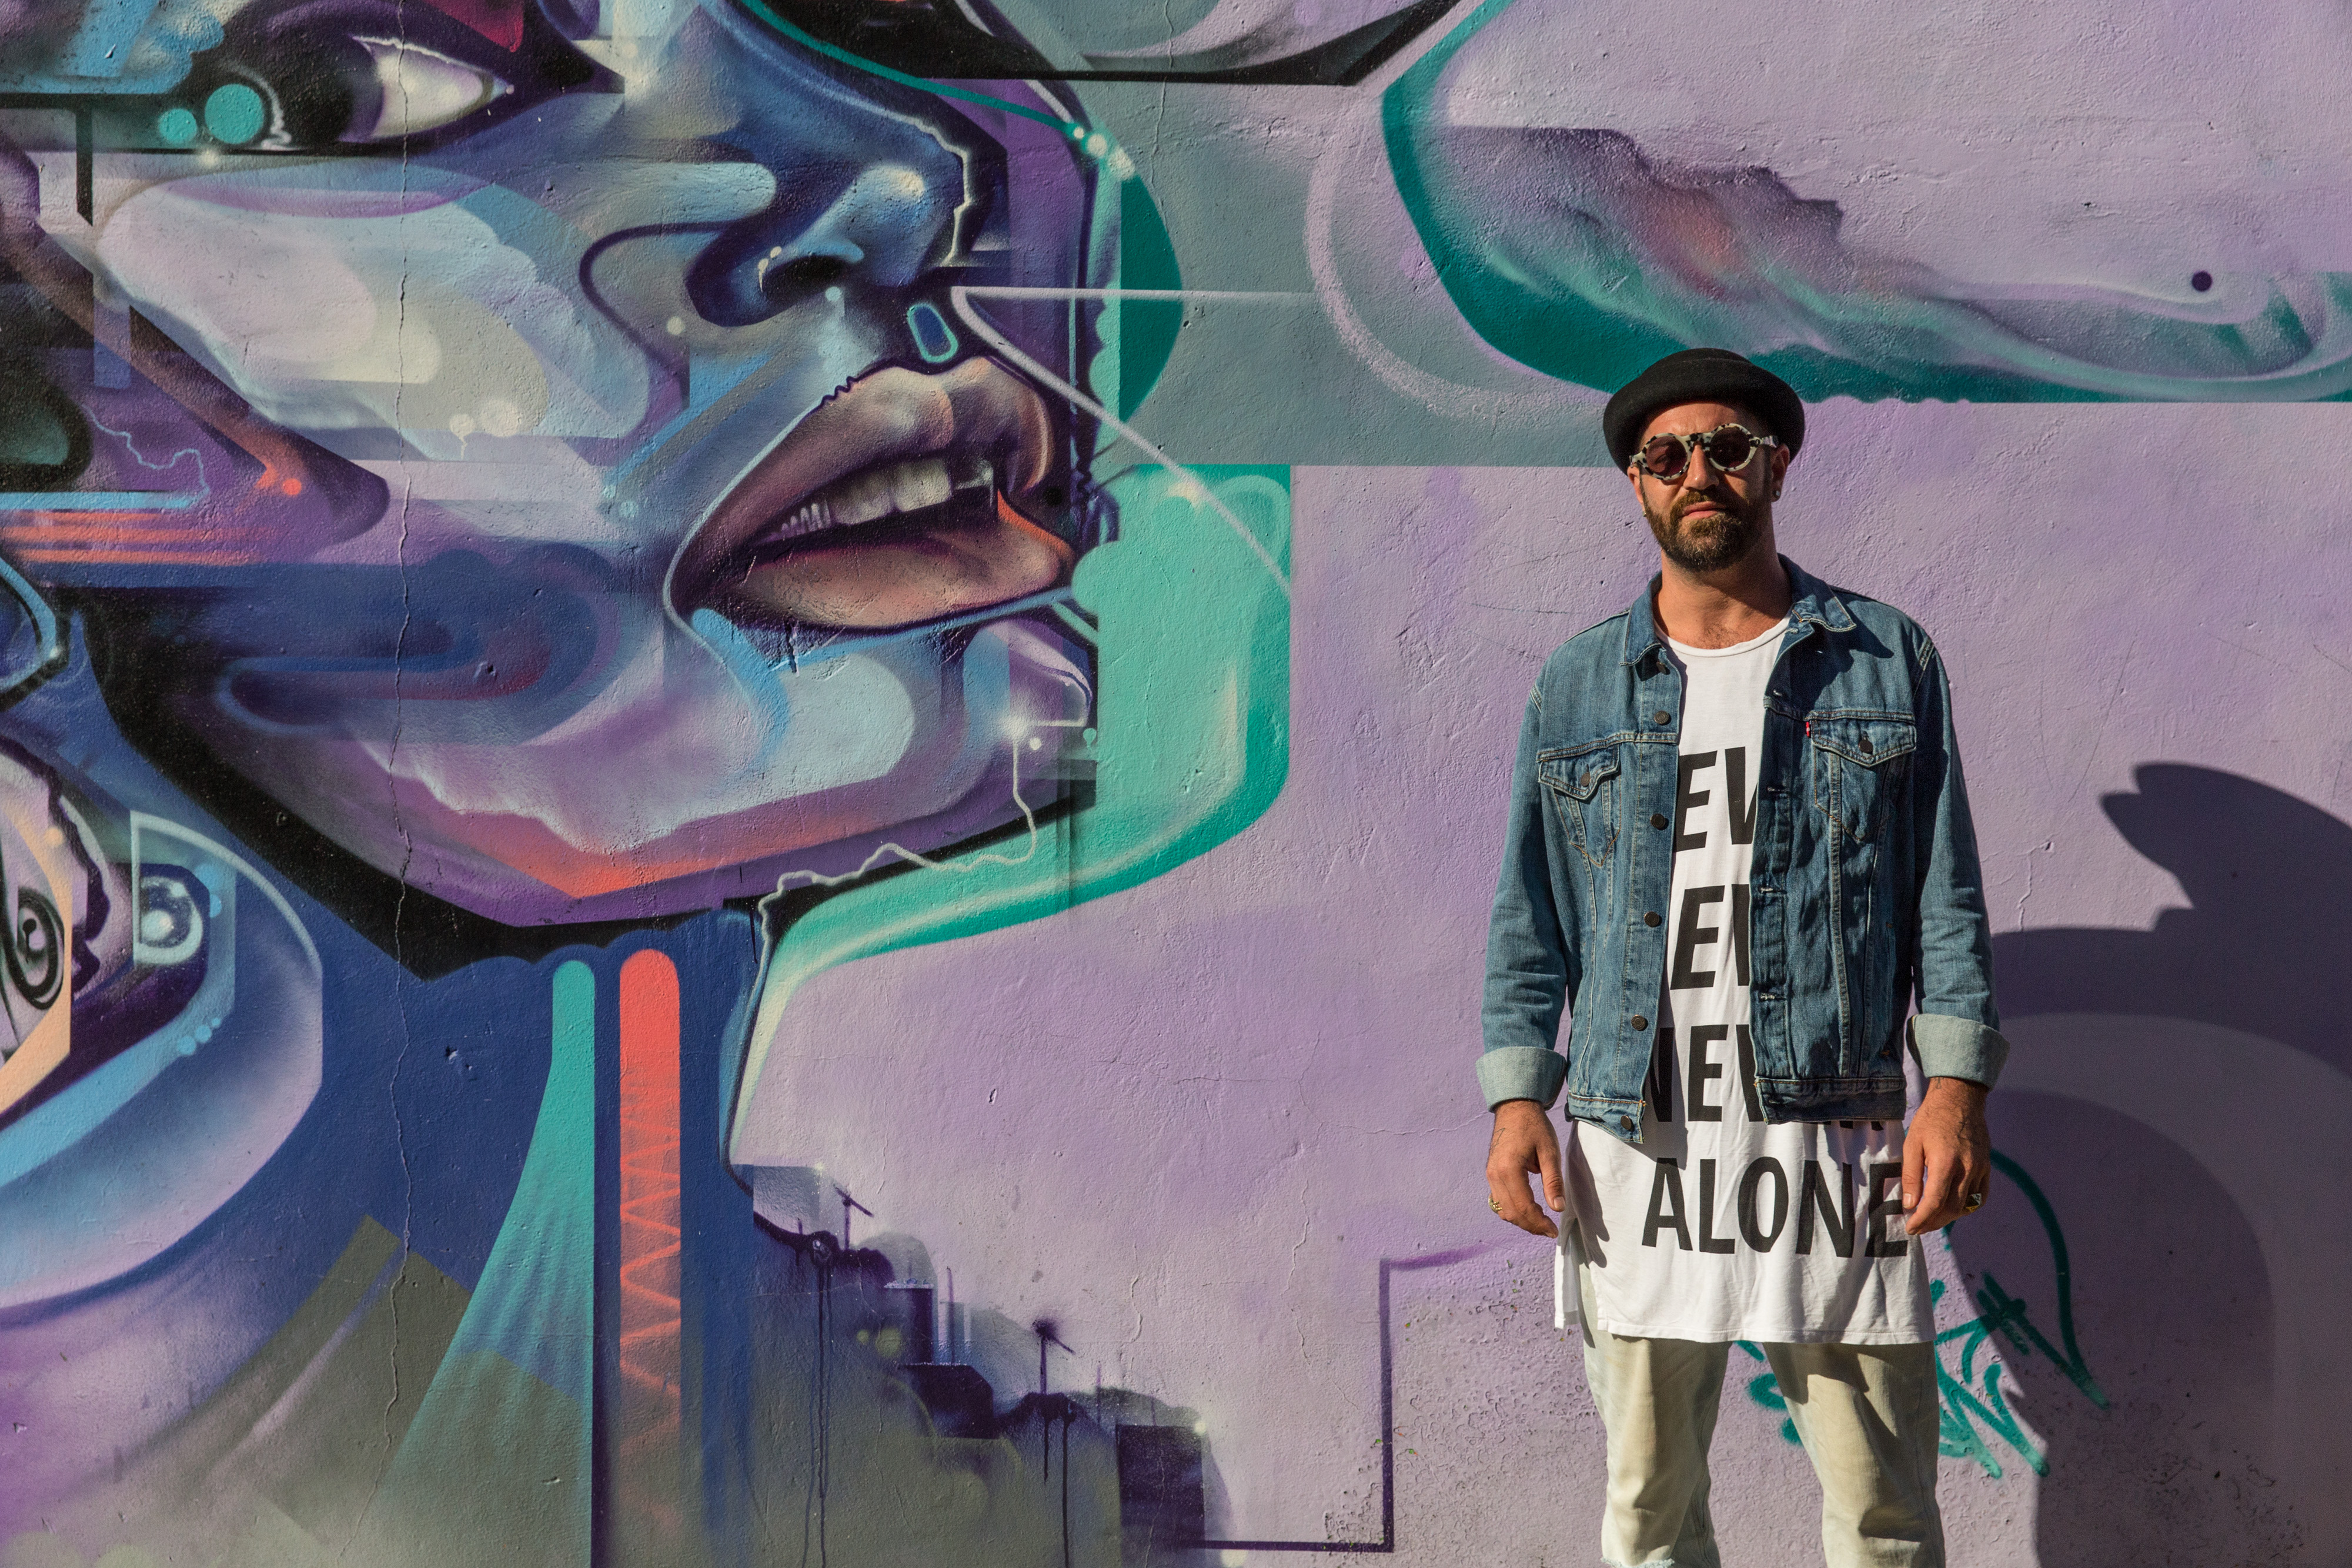
art, street art, illustration, graffiti, visual arts, cool, mural, painting, watercolor paint, graphic design, modern art